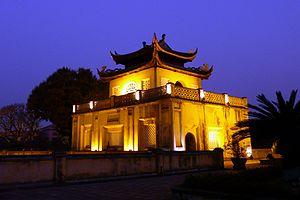
la citadelle de Hanoï à la tombé de la nuit